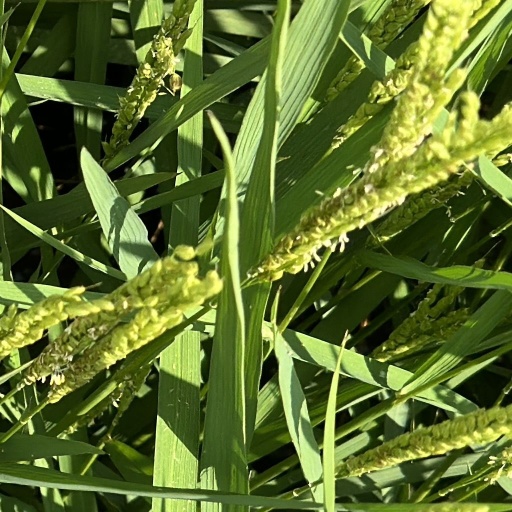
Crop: rice